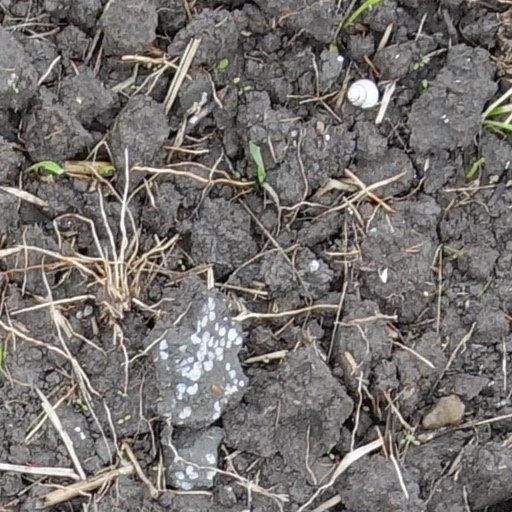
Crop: wheat